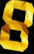
Number: 8